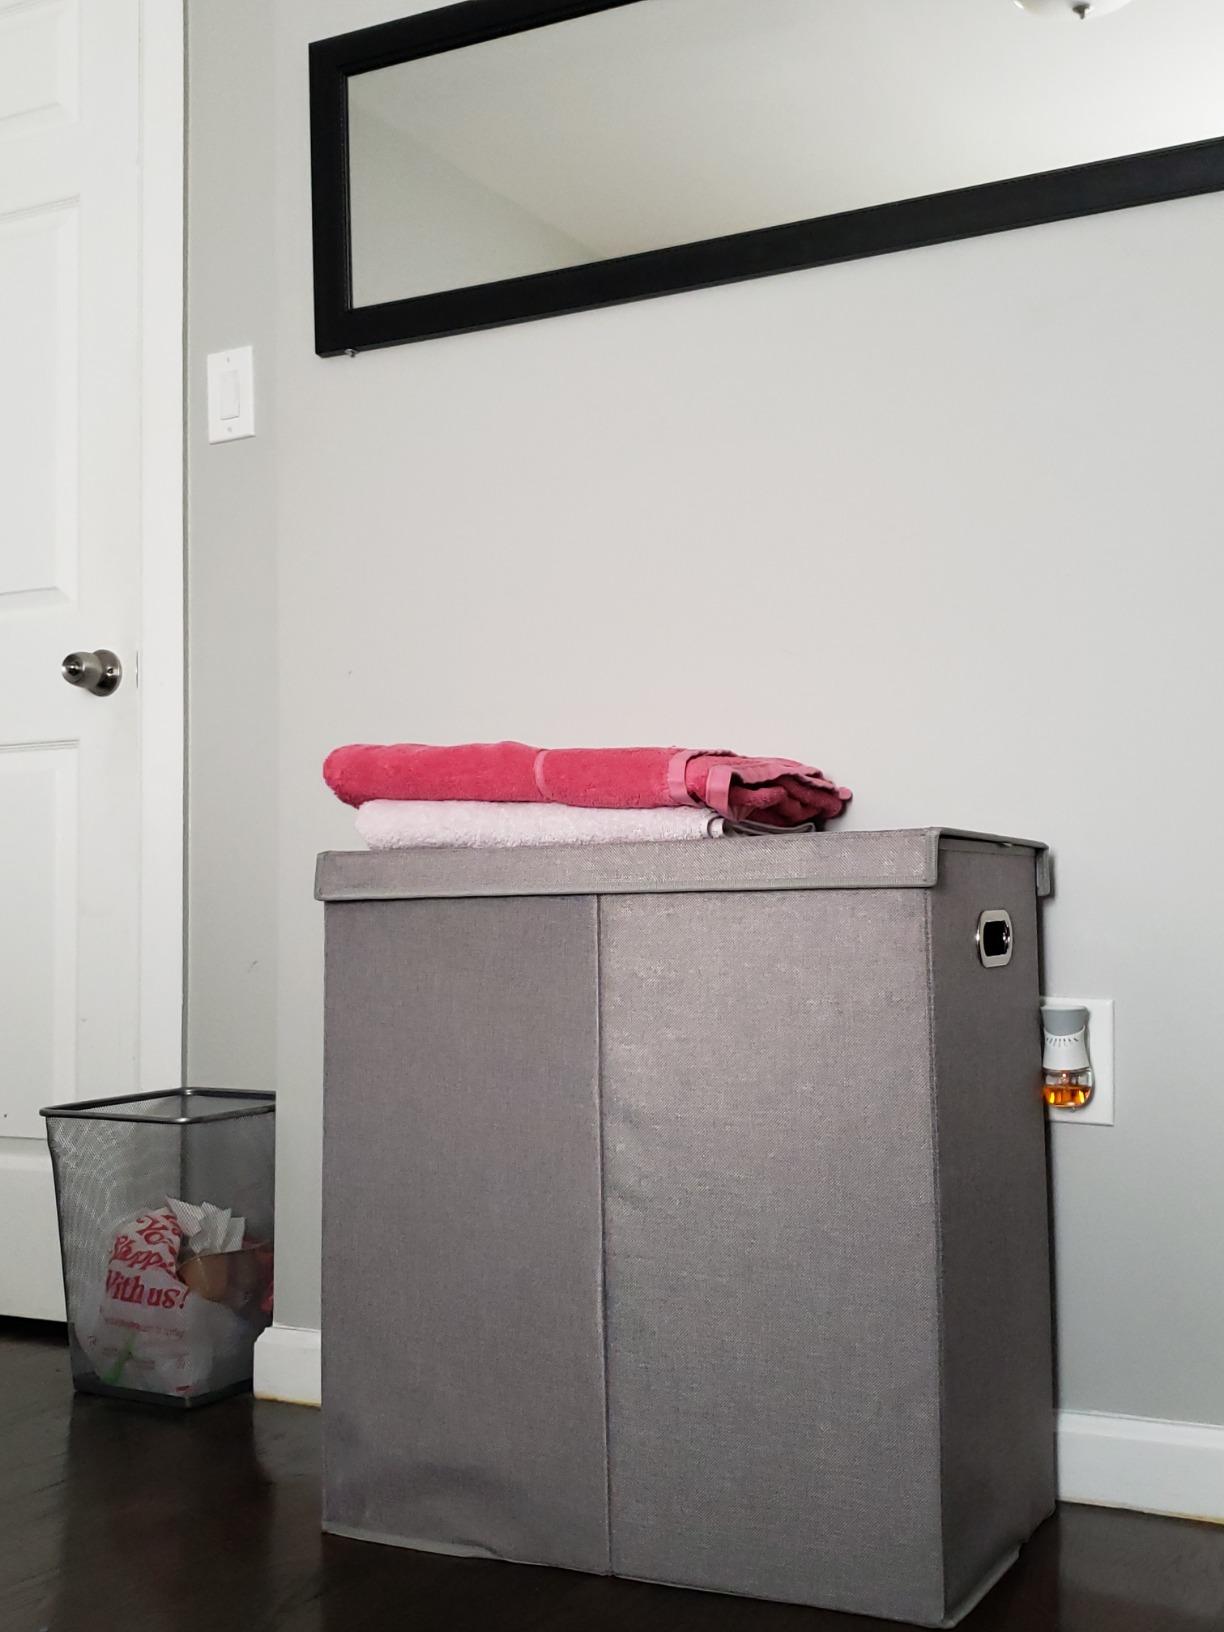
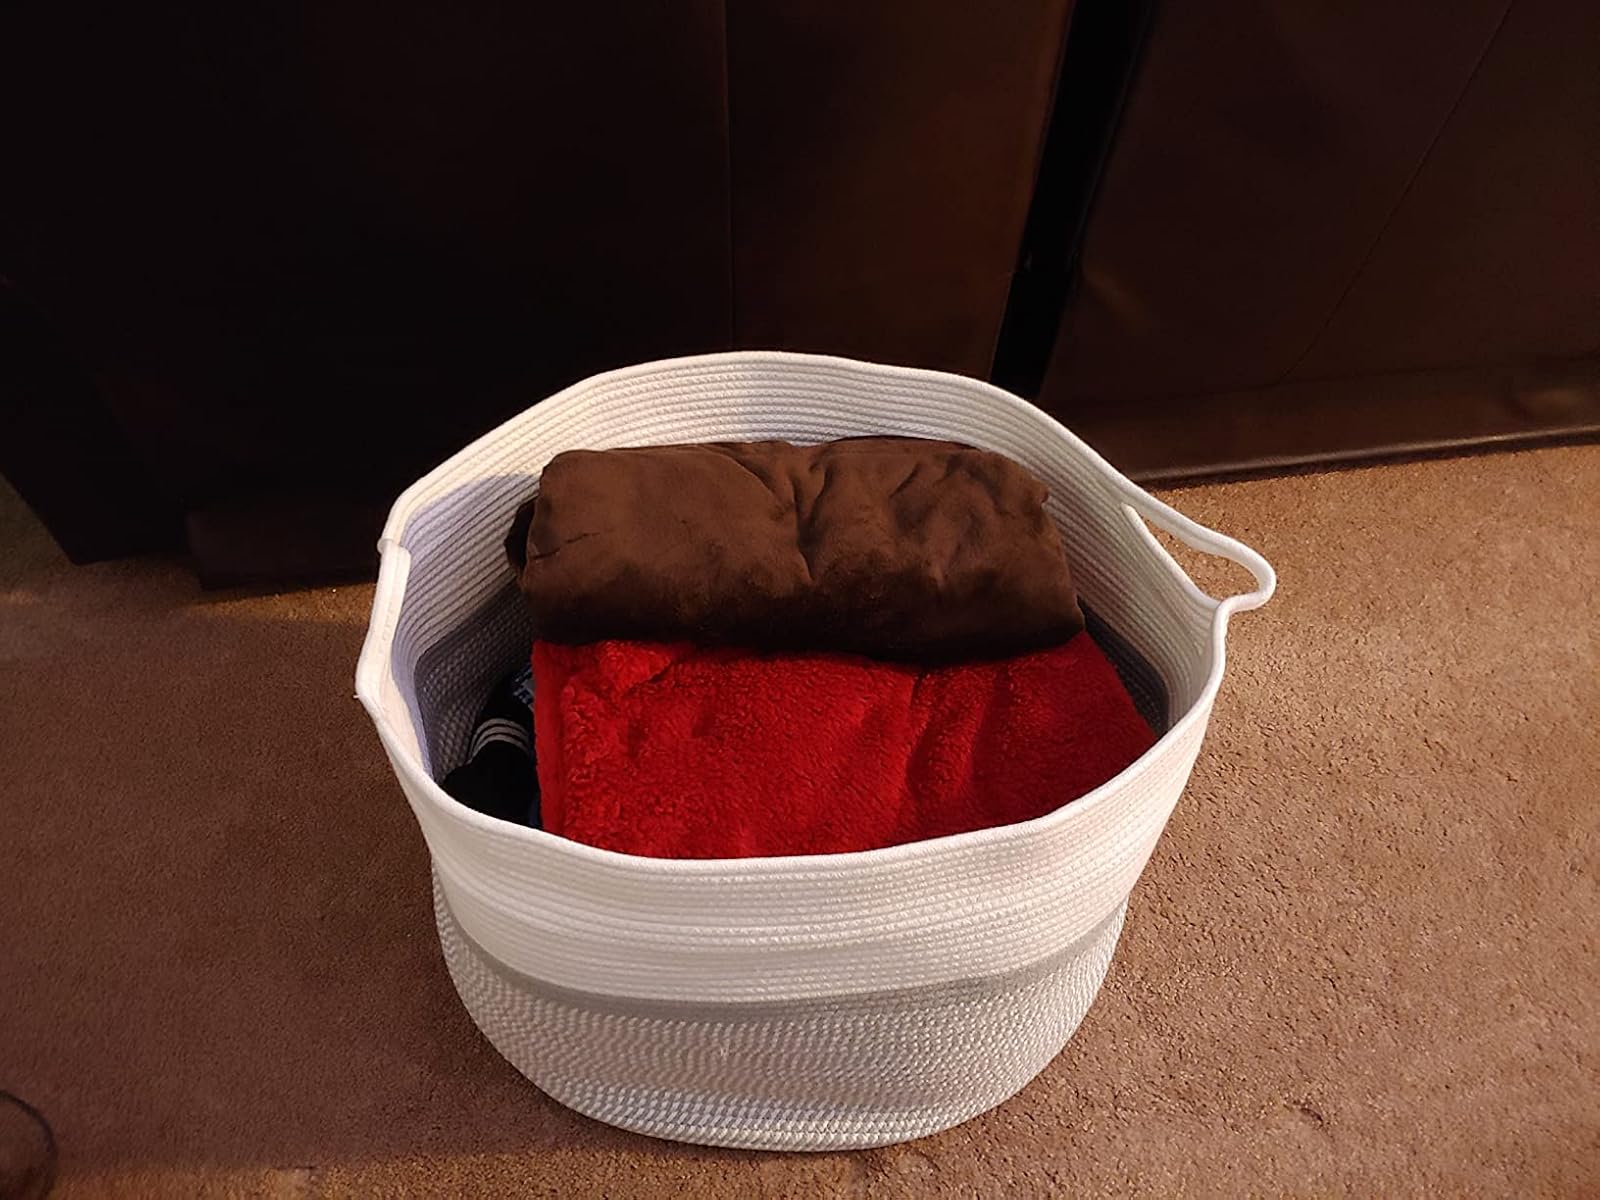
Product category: items_hamper
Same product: no